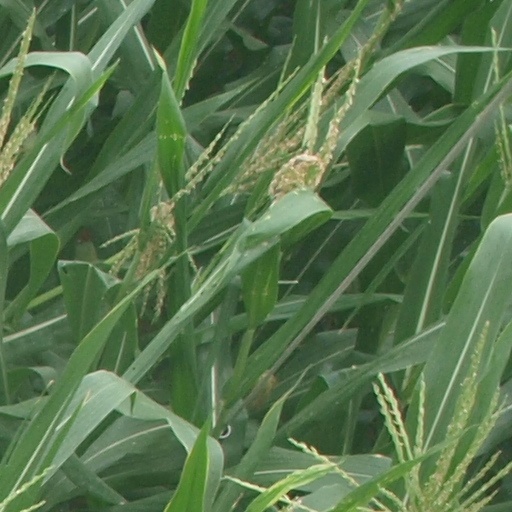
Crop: maize; corn